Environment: lab
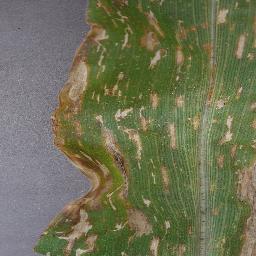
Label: gray_leaf_spot